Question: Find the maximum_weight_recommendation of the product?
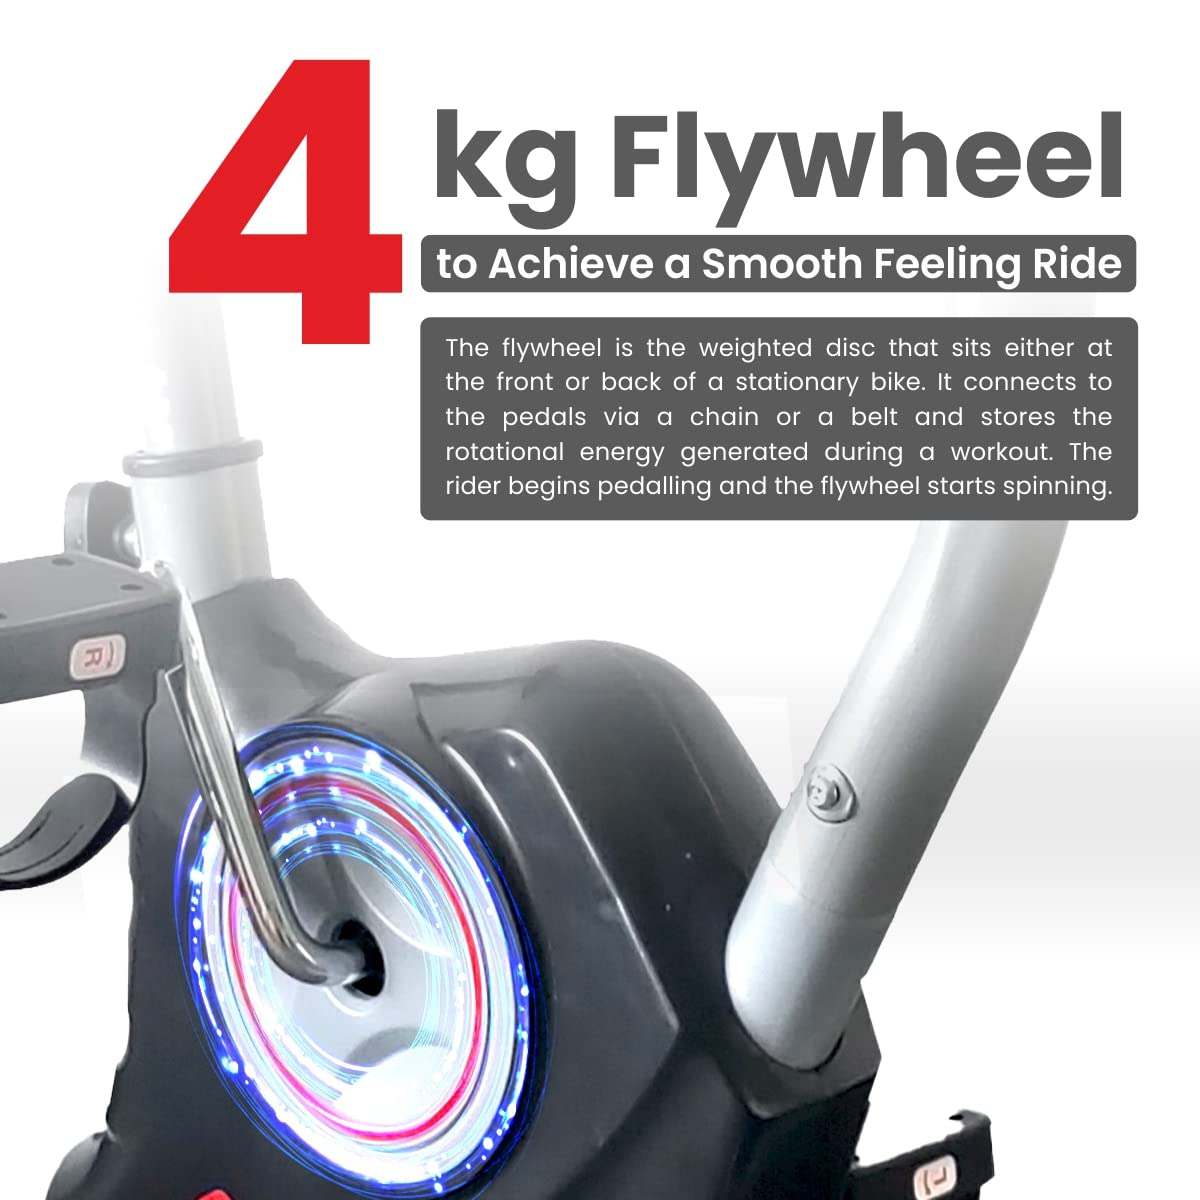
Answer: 4 kilogram